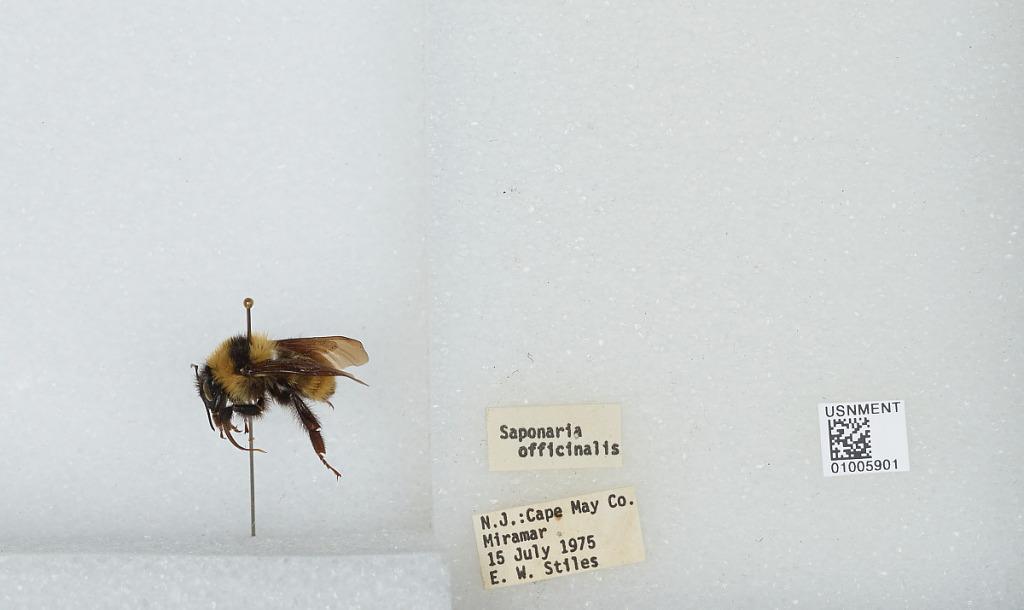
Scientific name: Bombus (Fervidobombus) fervidus fervidus (Fabricius)
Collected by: E. Stiles
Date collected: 1975-7-15
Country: United States
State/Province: New Jersey
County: Cape May
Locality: Miramar